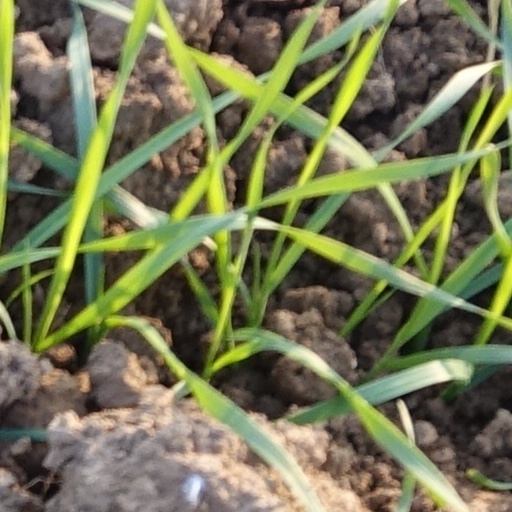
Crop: wheat